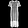
Label: Dress